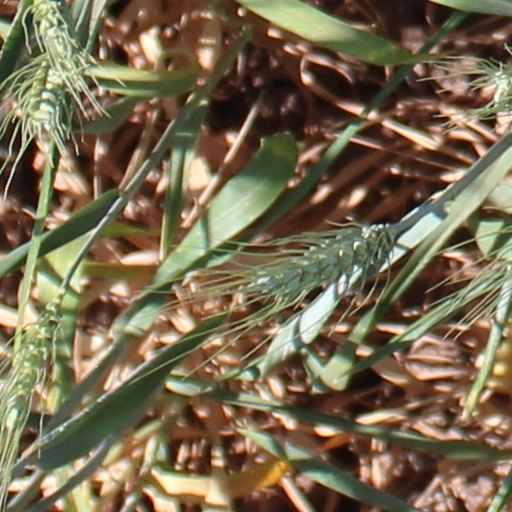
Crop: wheat